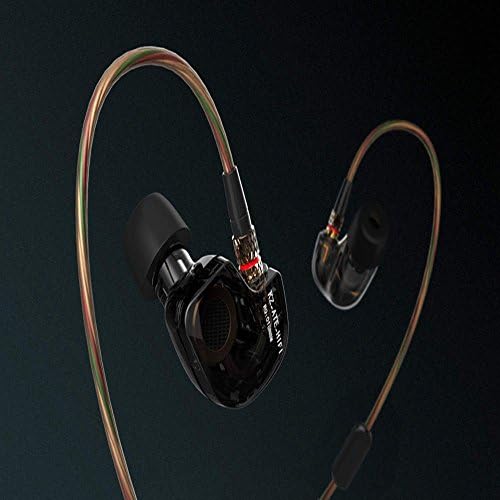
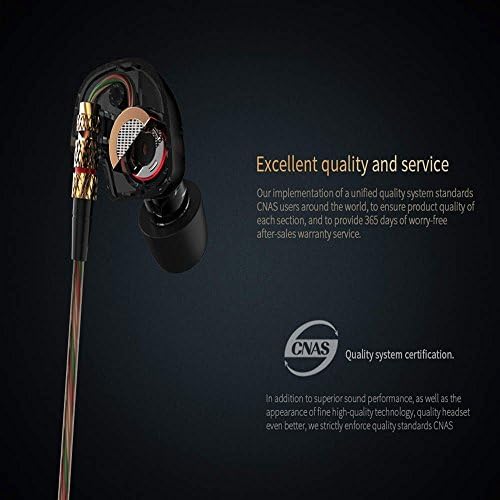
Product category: headphones
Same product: yes